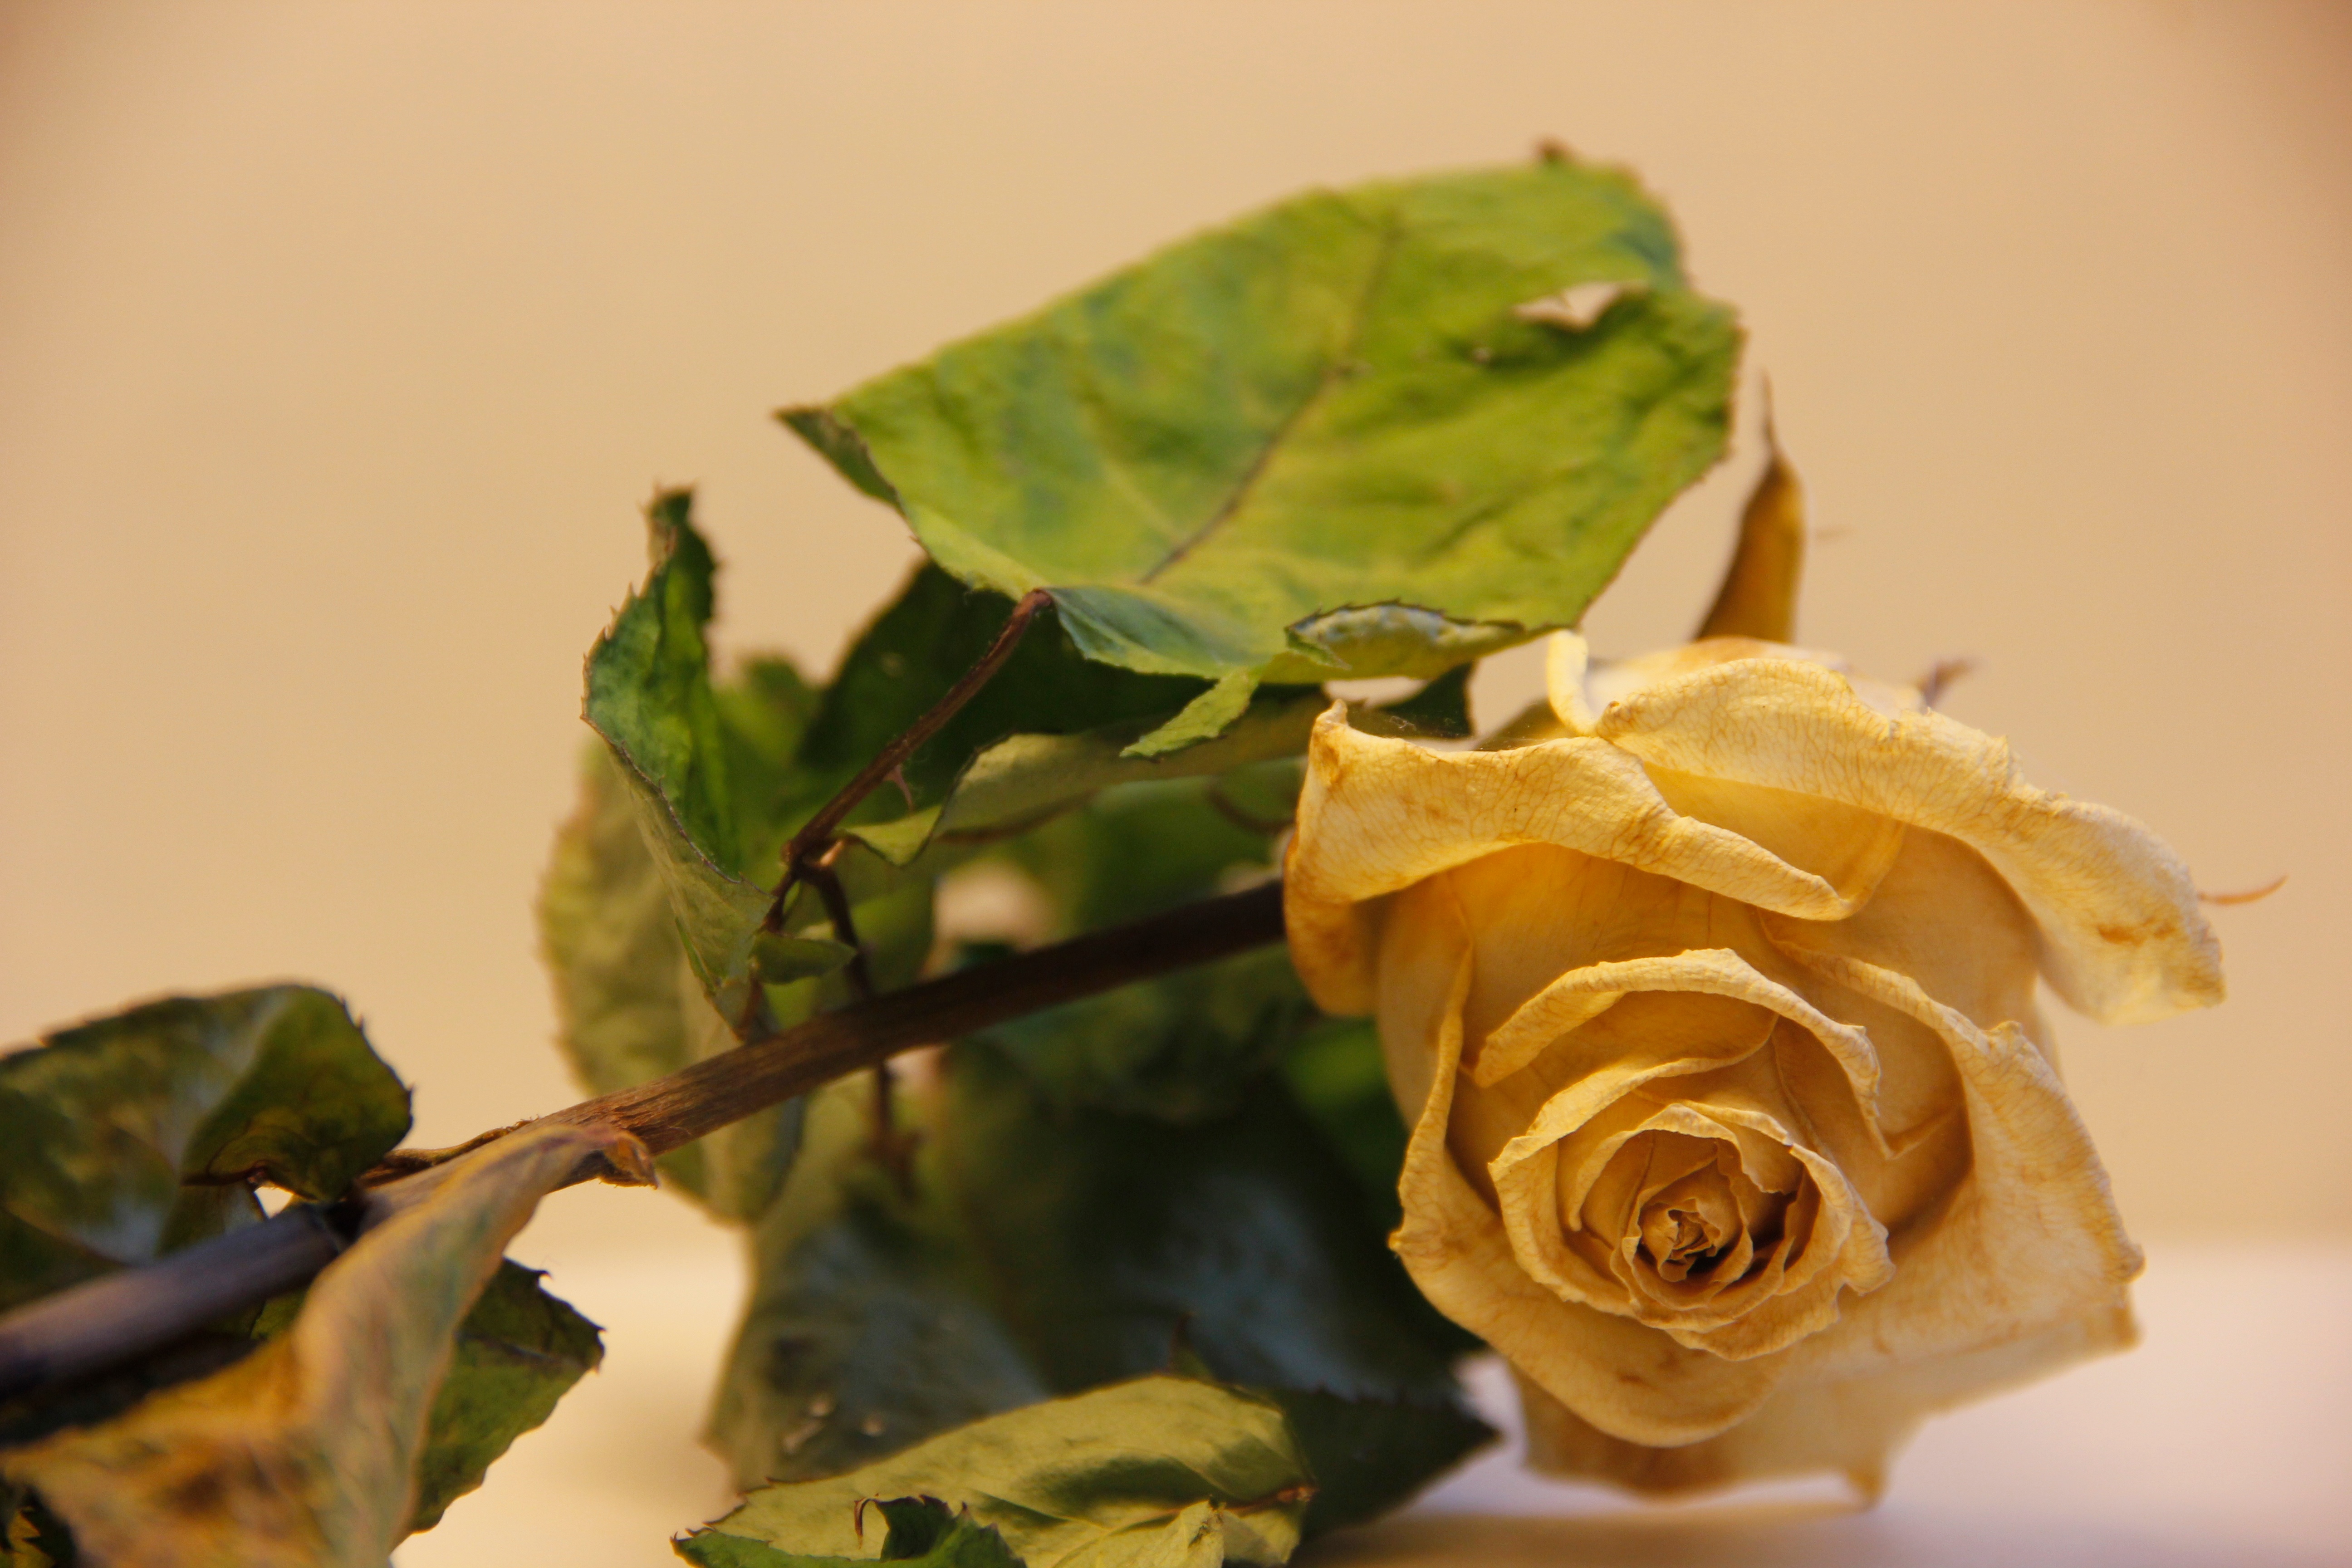
plant, photography, leaf, flower, petal, rose, green, produce, yellow, flora, close up, macro photography, flowering plant, garden roses, rose family, plant stem, land plant